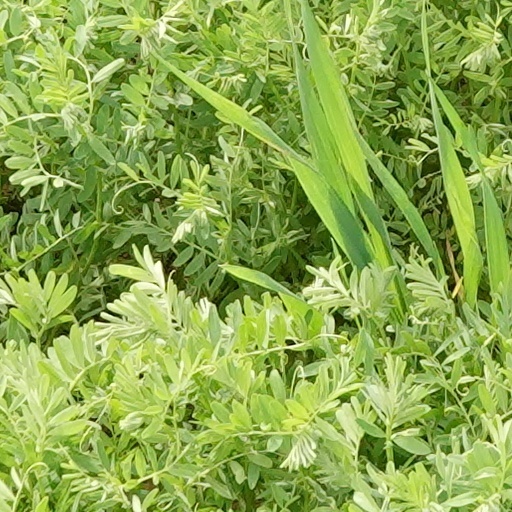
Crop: wheat